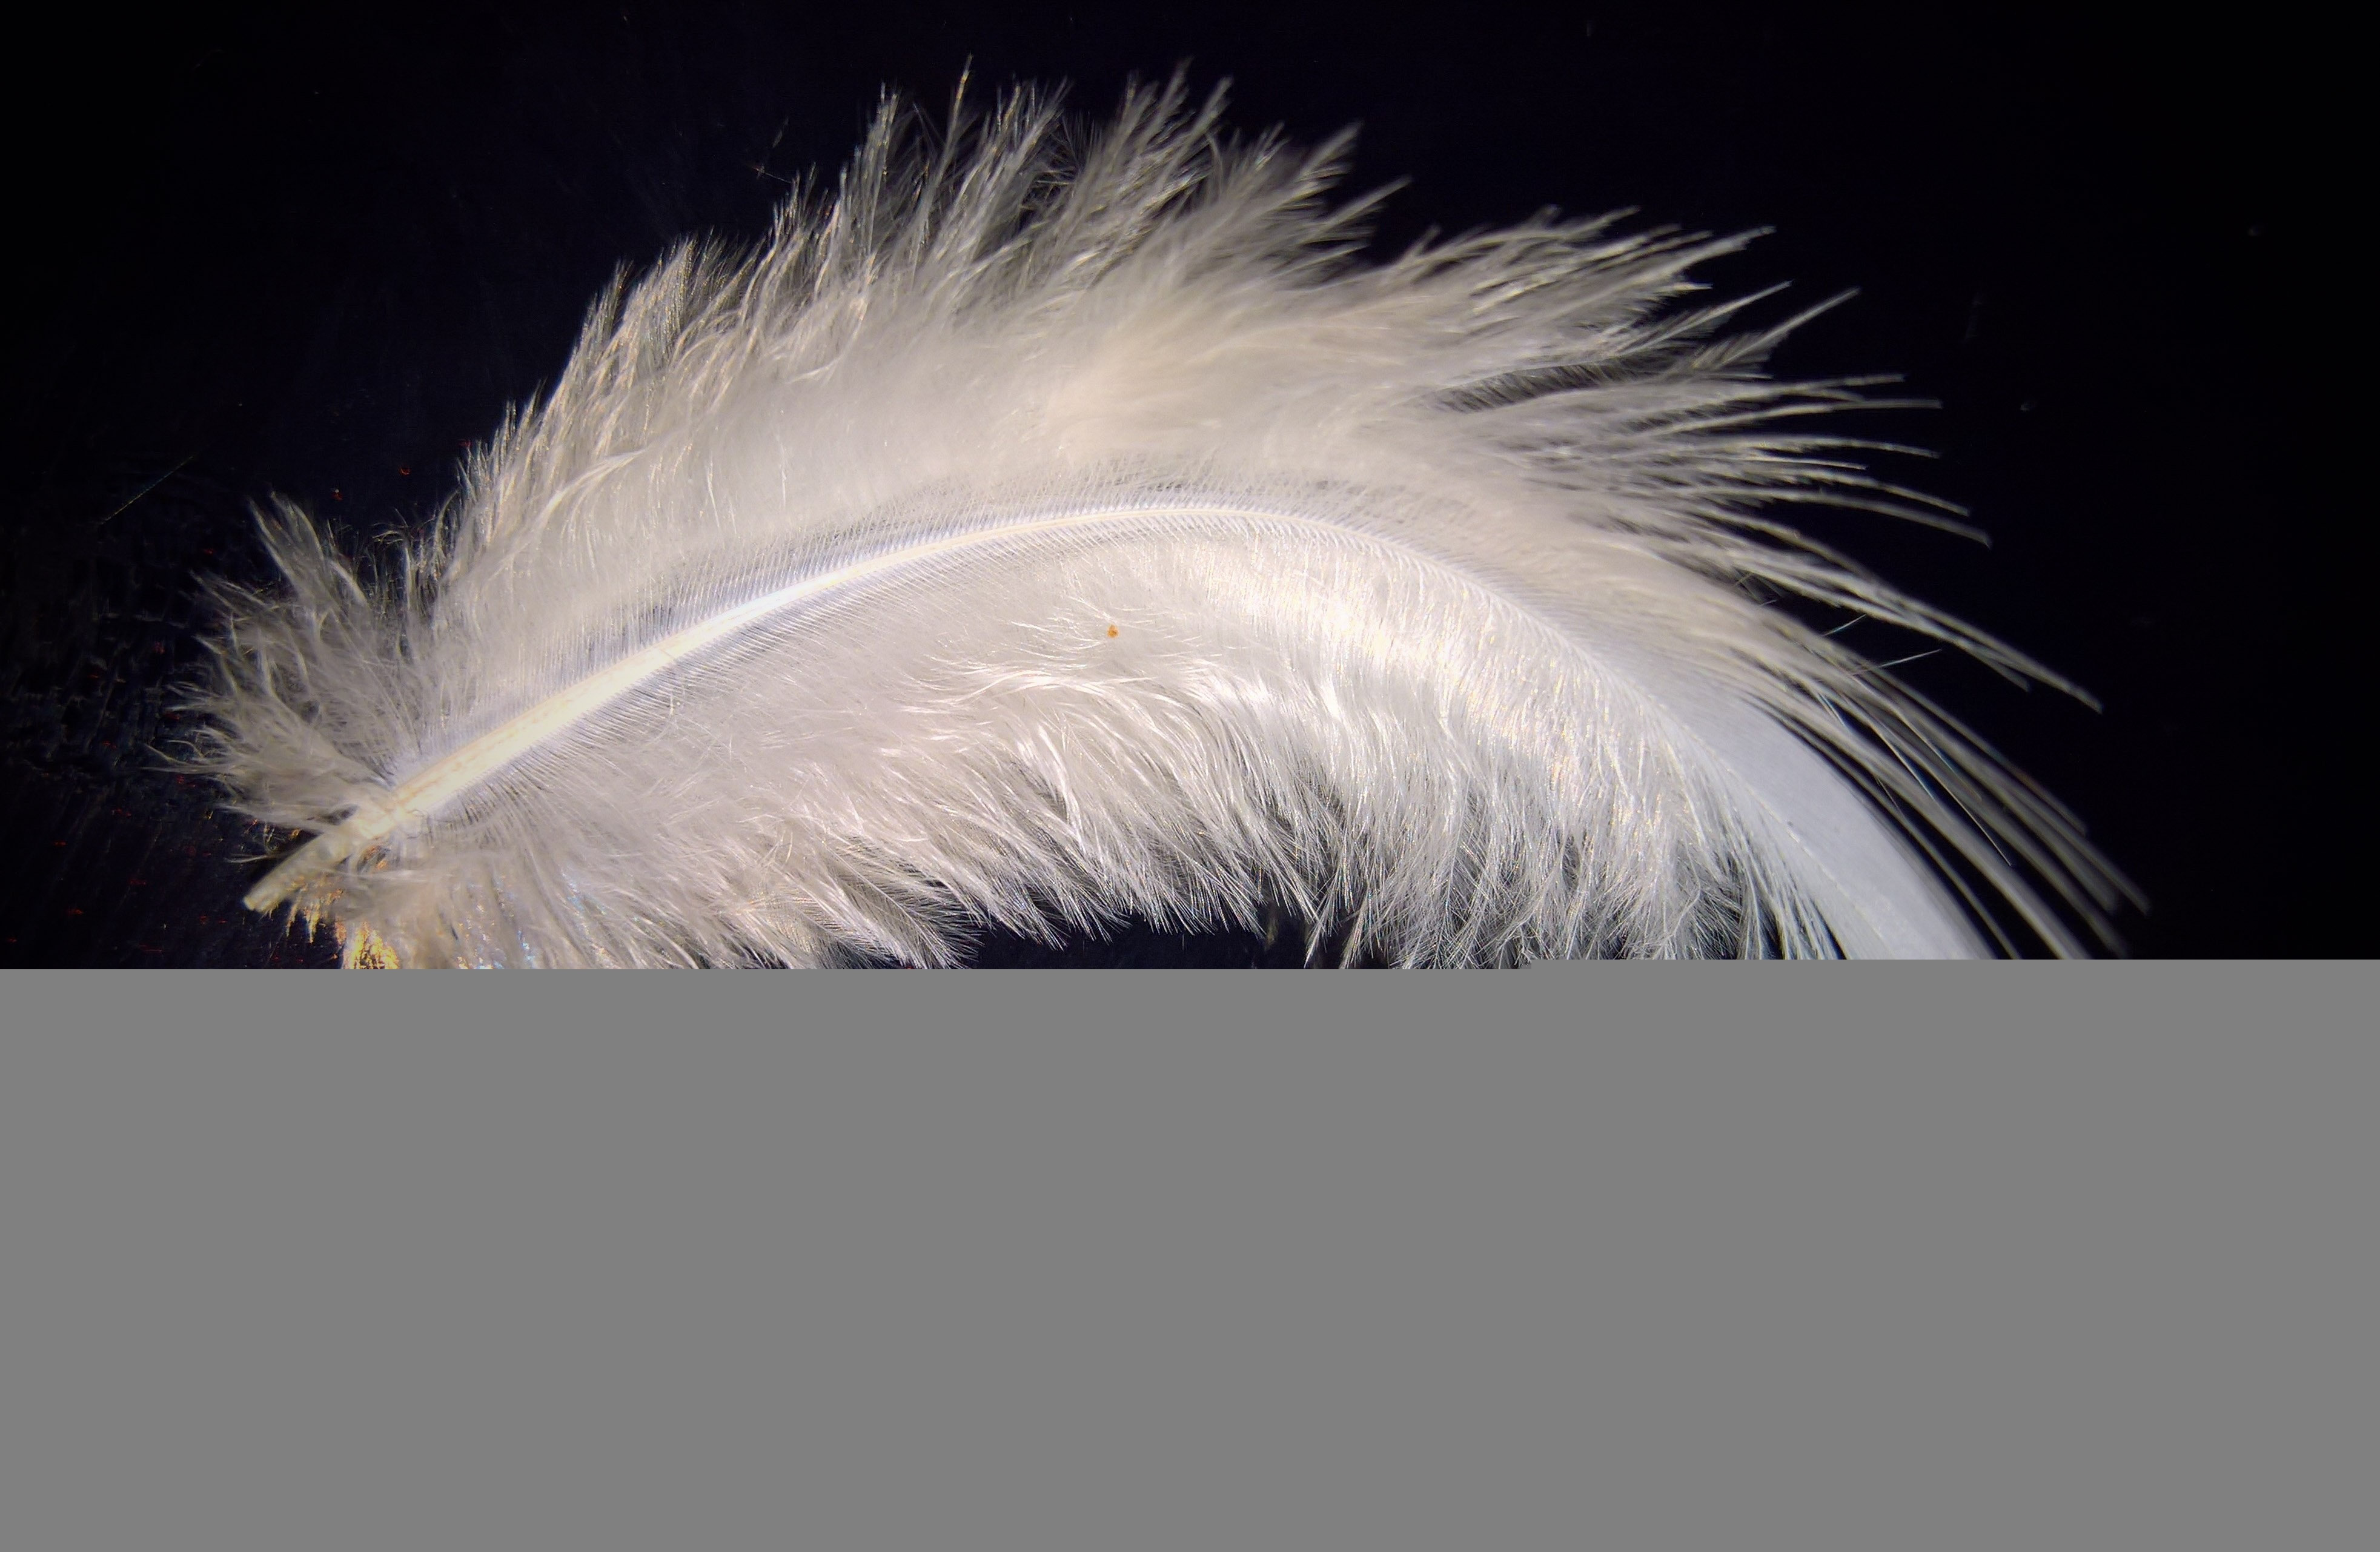
bird, wing, white, spring, feather, material, close up, beautiful, tender, macro photography, slightly, bird feather, nahaufmahme, down feather, fashion accessory, fine gloves